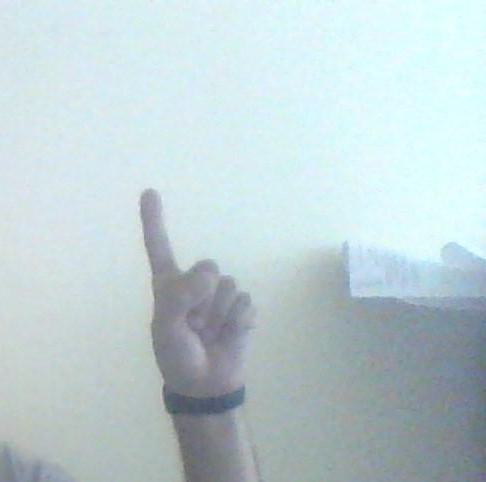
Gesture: one